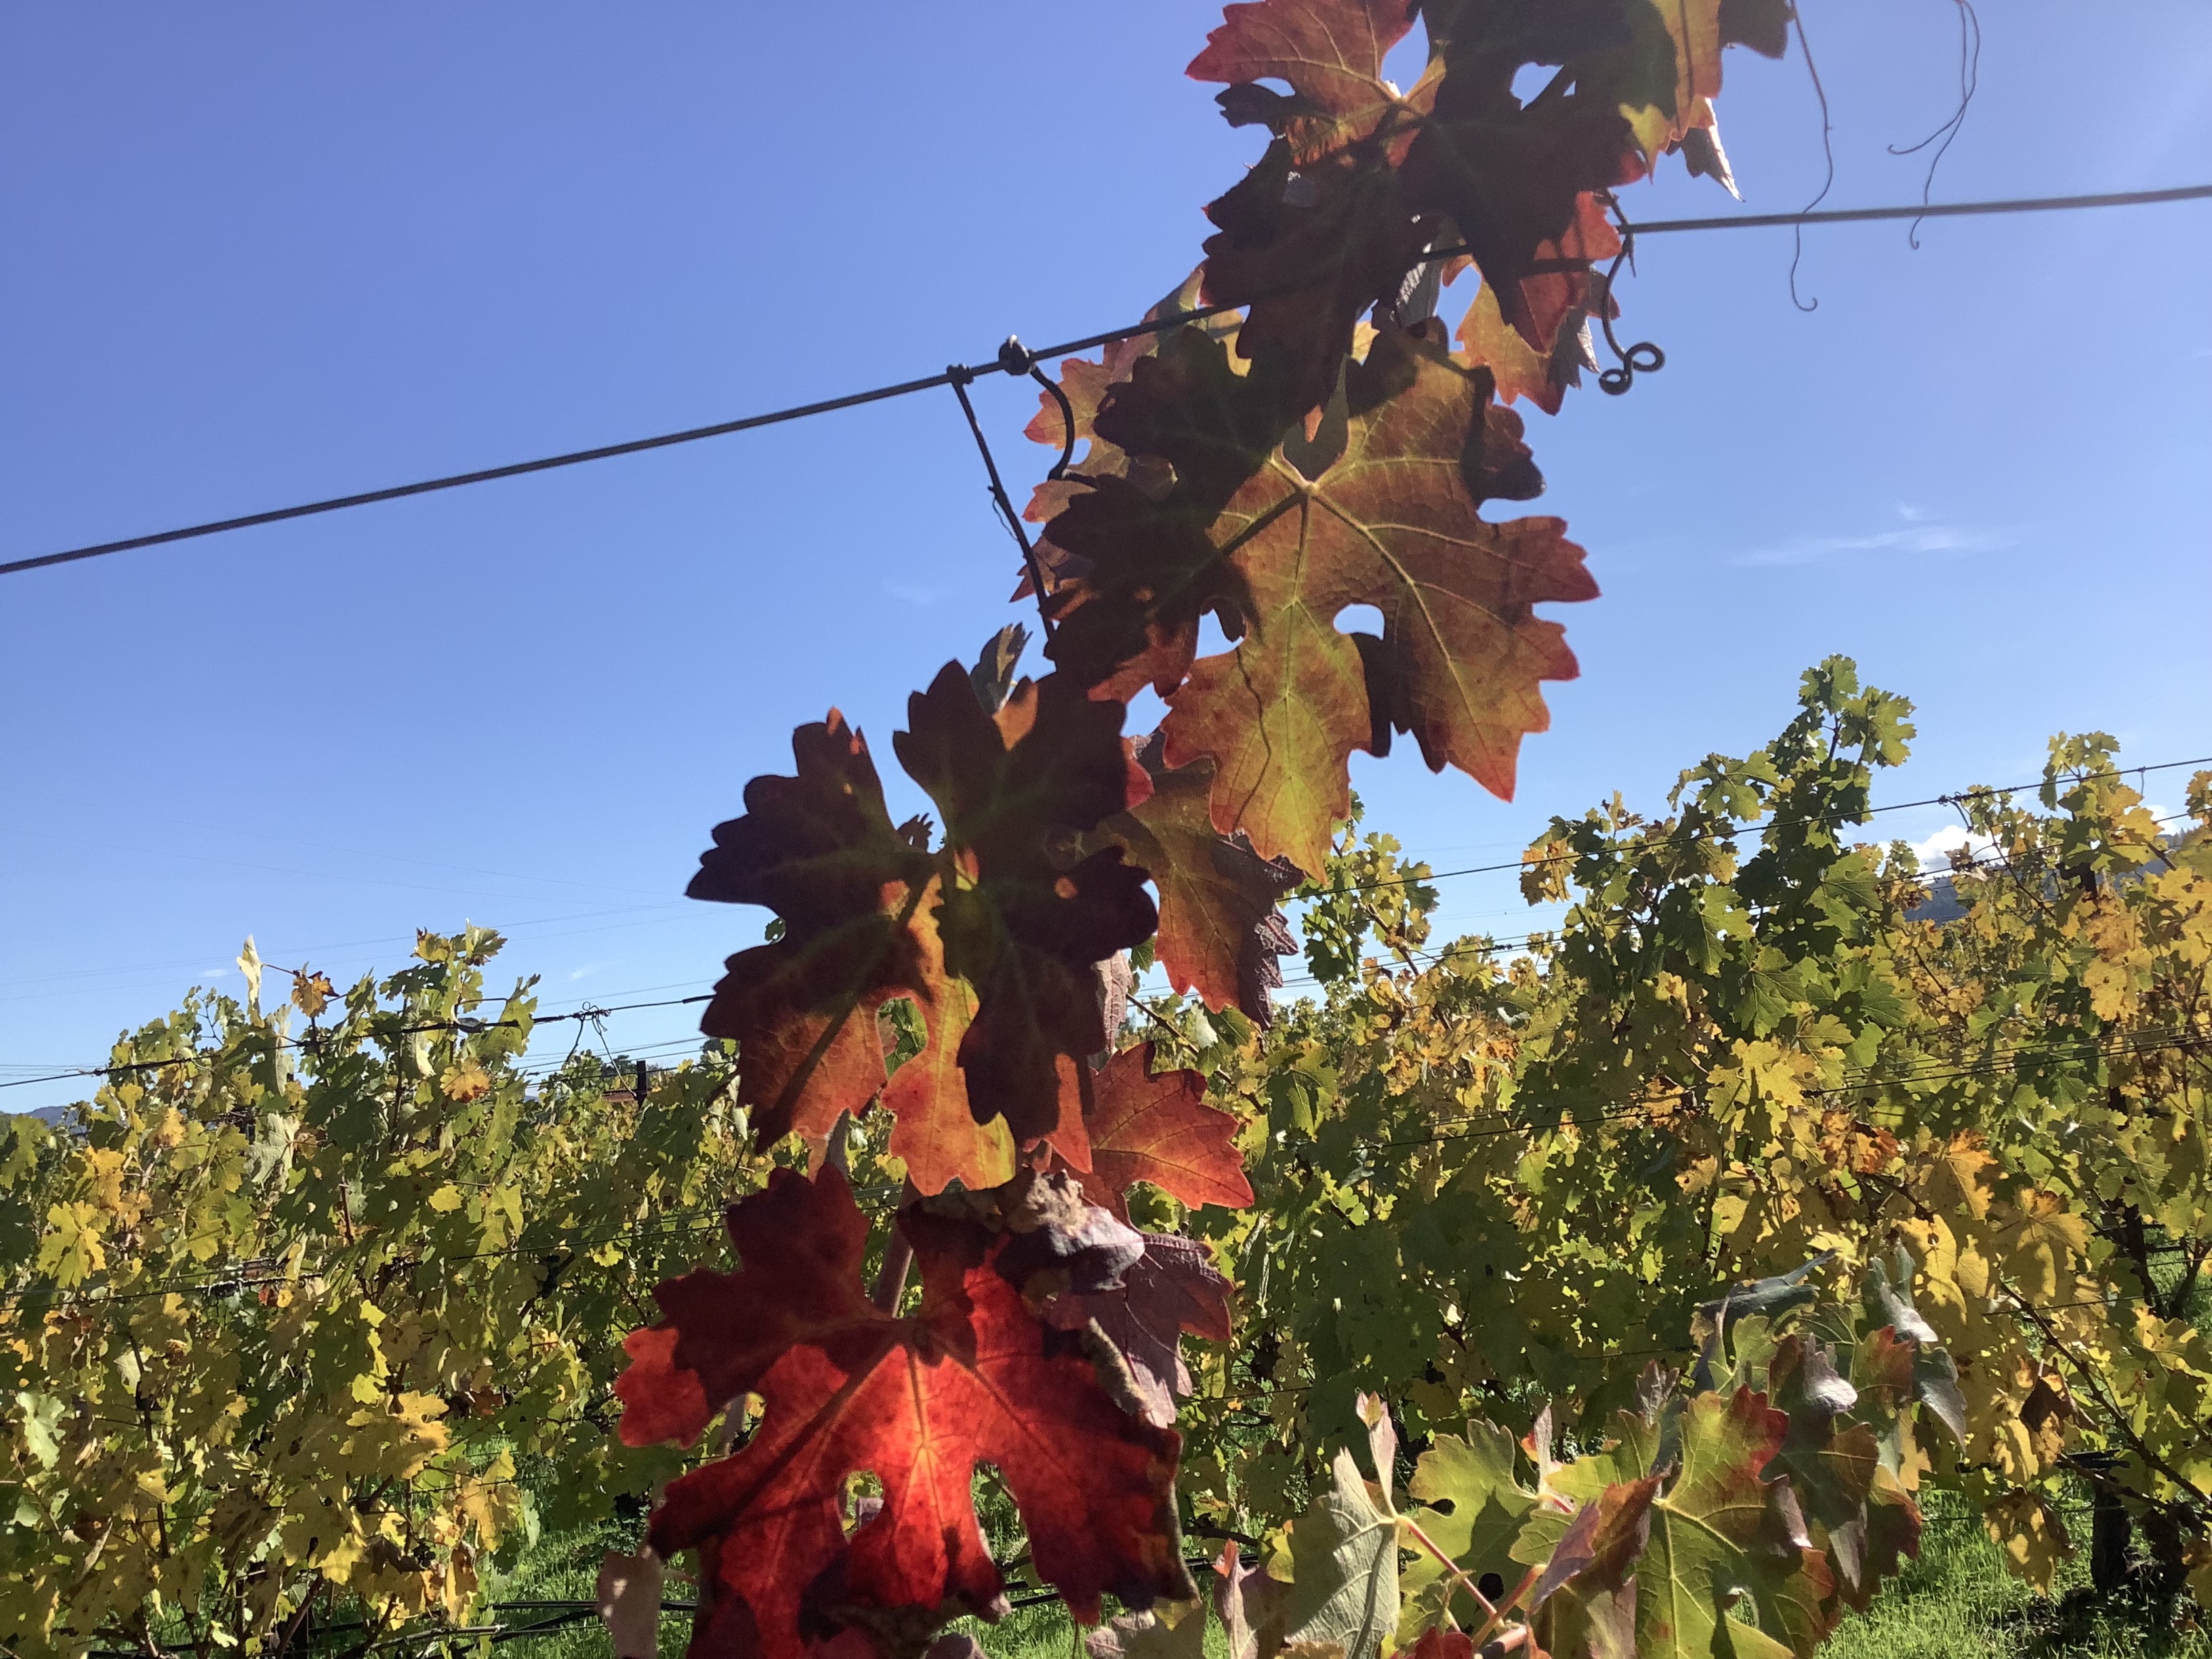
Label: Other Red